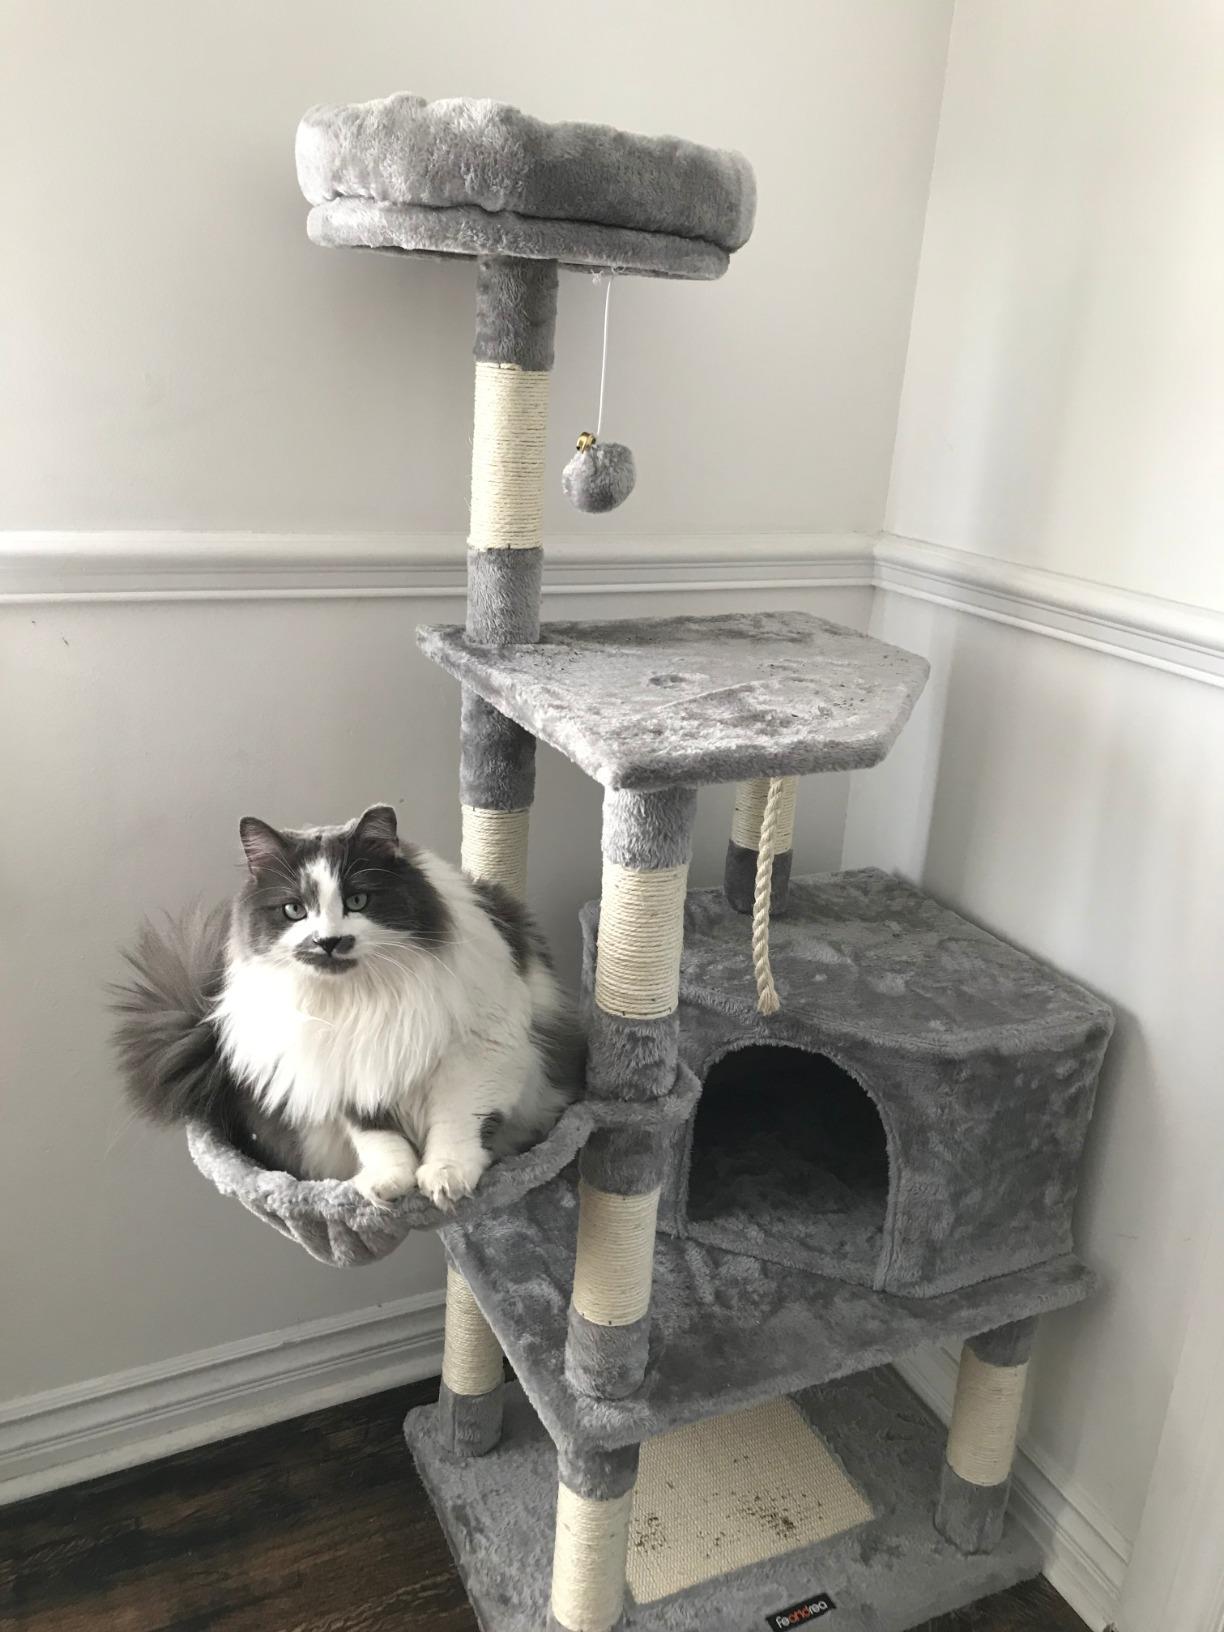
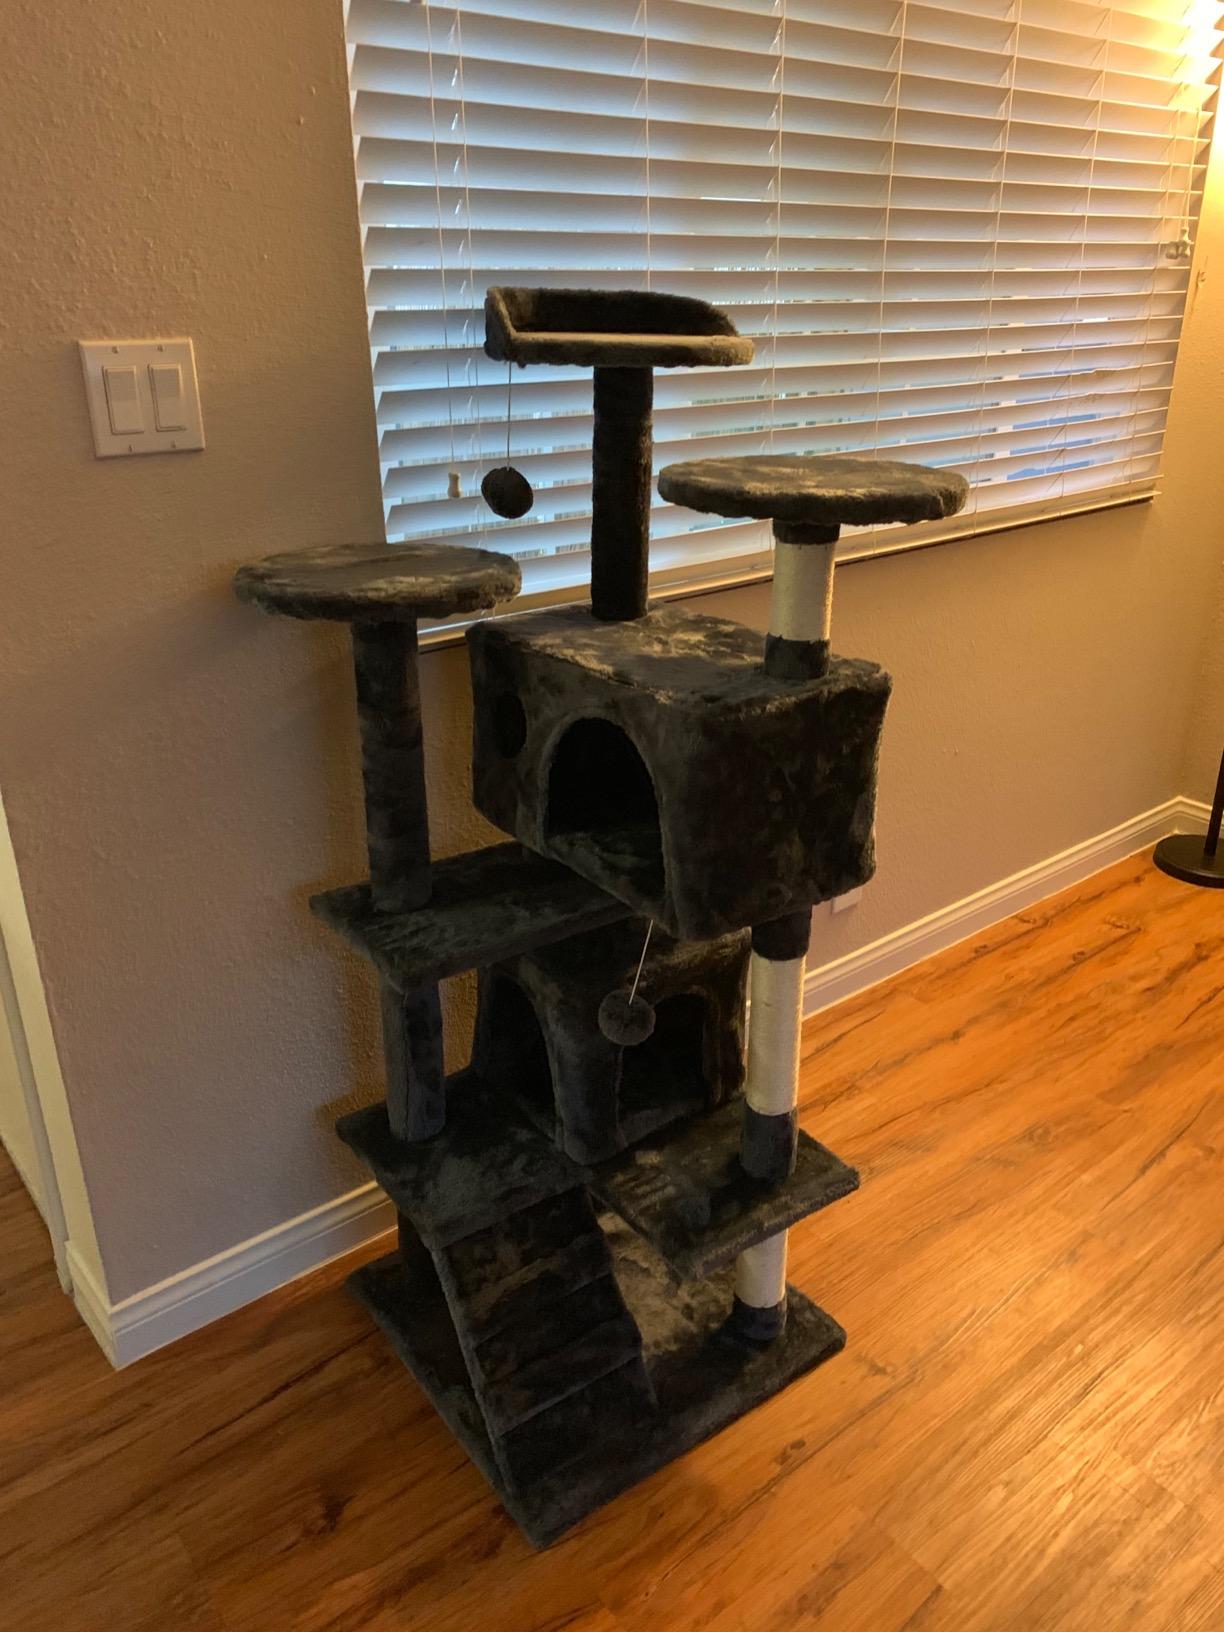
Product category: items_cat tree
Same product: no